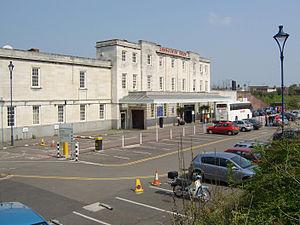
La gare de Leamington Spa est une gare ferroviaire desservant la ville thermale de Royal Leamington Spa au Royaume-Uni.